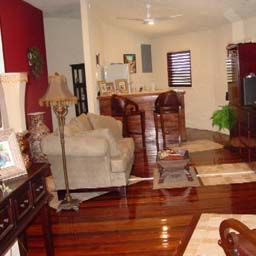
Room type: livingroom